8th Missouri Infantry Regiment (Confederate)

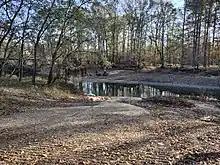
Jenkins' Ferry battlefield

Early in 1864, Union Major General Nathaniel Banks led a force up the Red River with the intent of capturing Shreveport, Louisiana; this offensive constituted the Red River campaign. The 8th Missouri Infantry was then sent into Louisiana to reinforce the Confederates under the command of Major General Richard Taylor who were resisting Banks. By the second half of March, Clark's brigade had reached the Shreveport vicinity. On March 25, by order of the Trans-Mississippi Department, Parsons was elevated to division command; Clark's brigade became part of the new division. The division left Shreveport on April 3 to join Taylor, and it became engaged in the Battle of Pleasant Hill six days later. Banks had halted part of his retreating army to make a stand, and pursuing Confederate troops encountered the Union position.